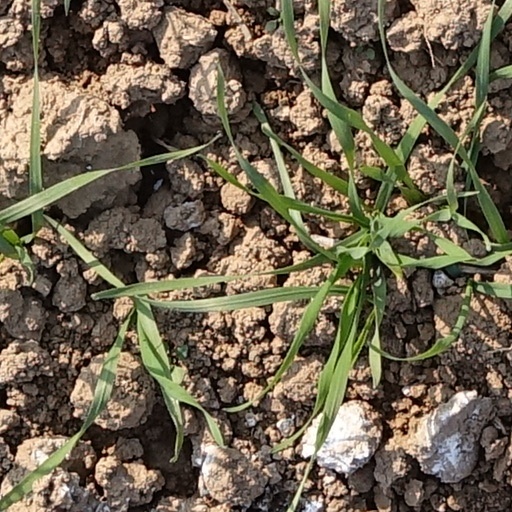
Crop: wheat